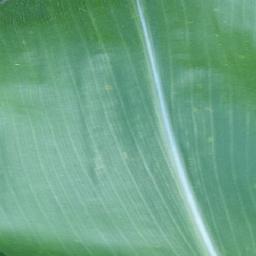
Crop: corn
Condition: (maize)_healthy